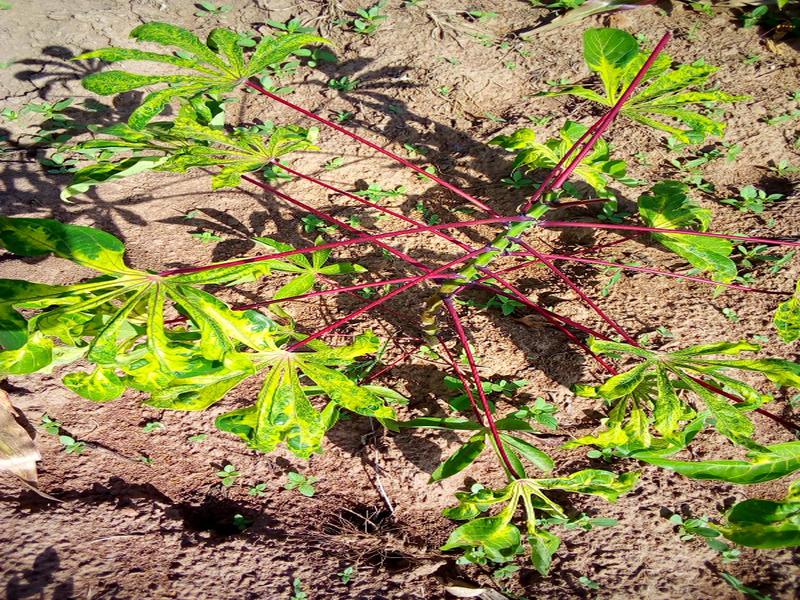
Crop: cassava
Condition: mosaic_disease